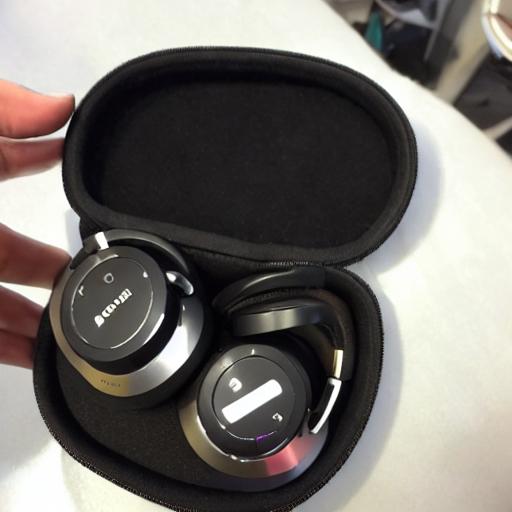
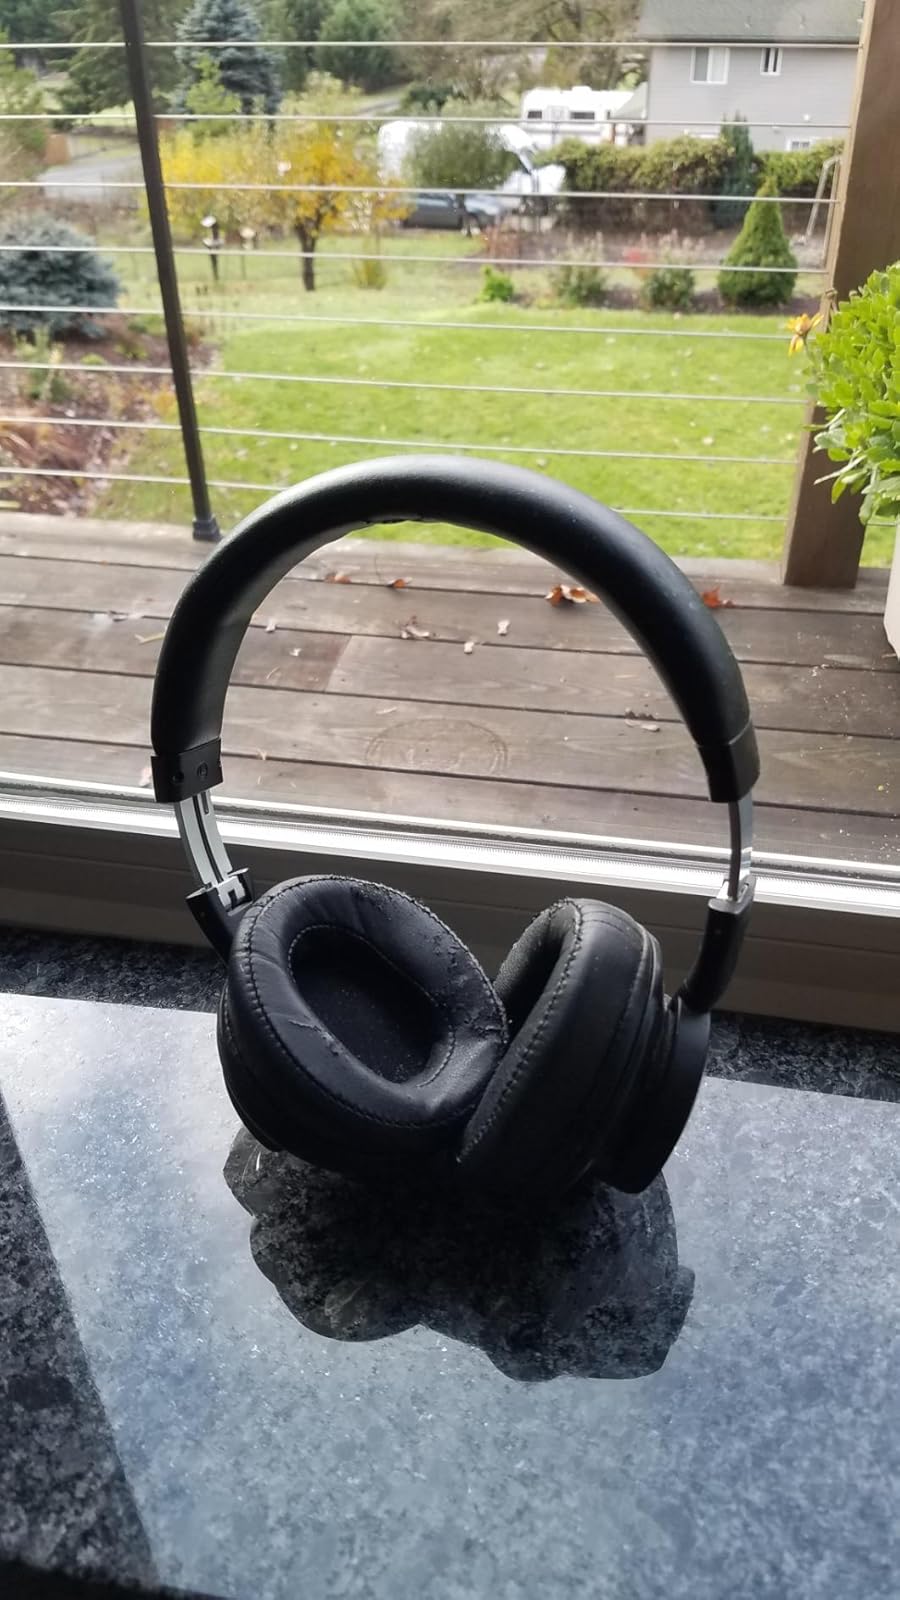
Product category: headphones
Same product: no